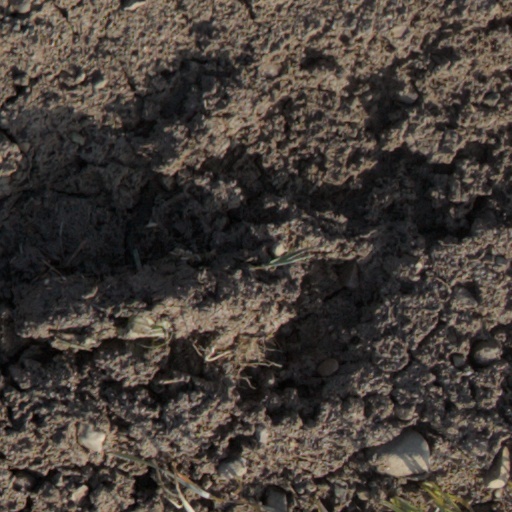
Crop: wheat